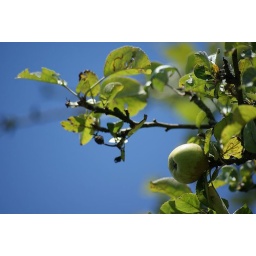
Dear apple in the tree